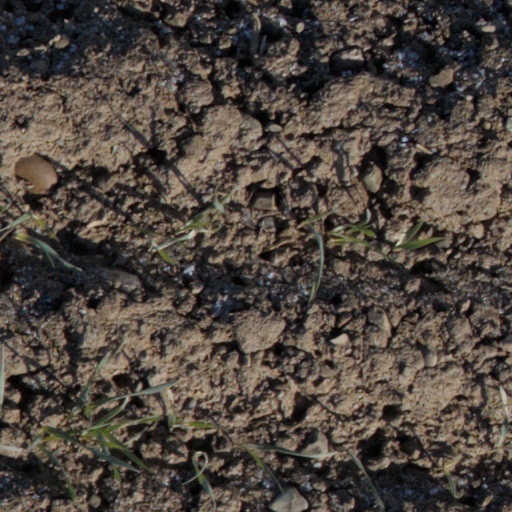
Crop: wheat